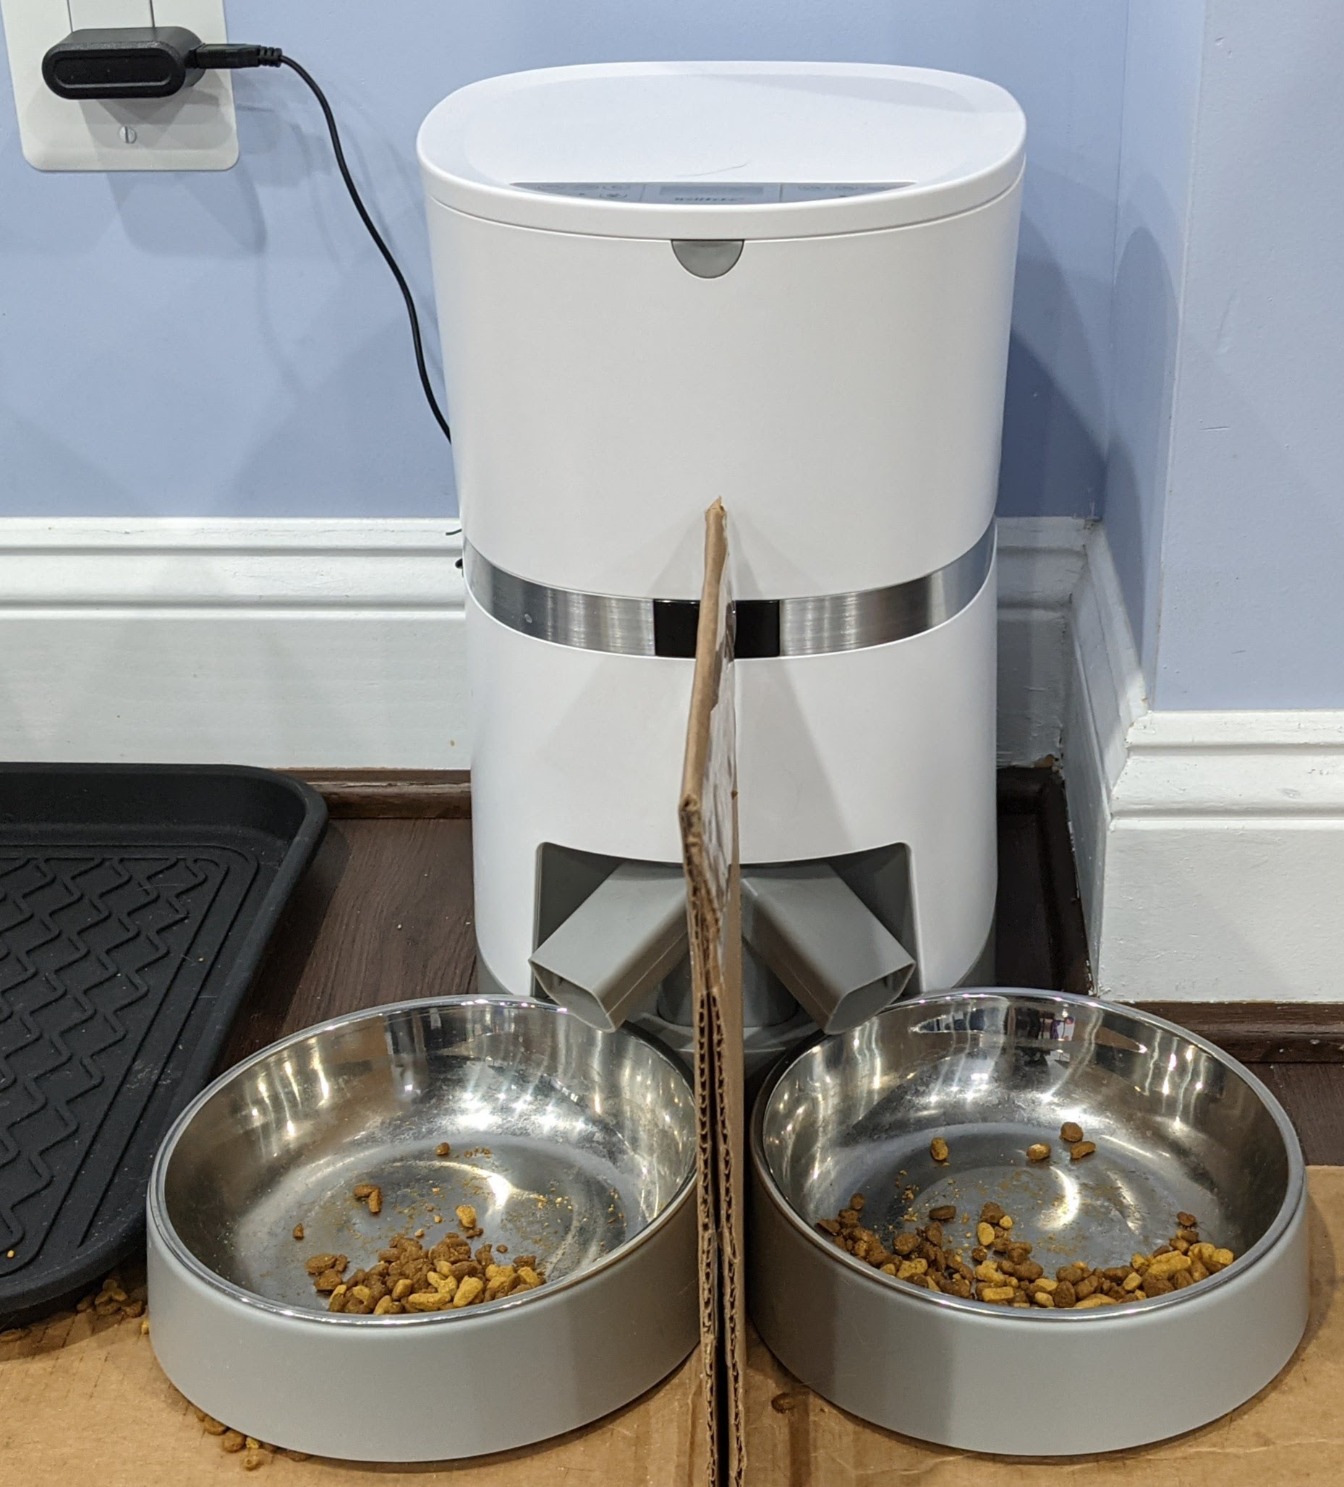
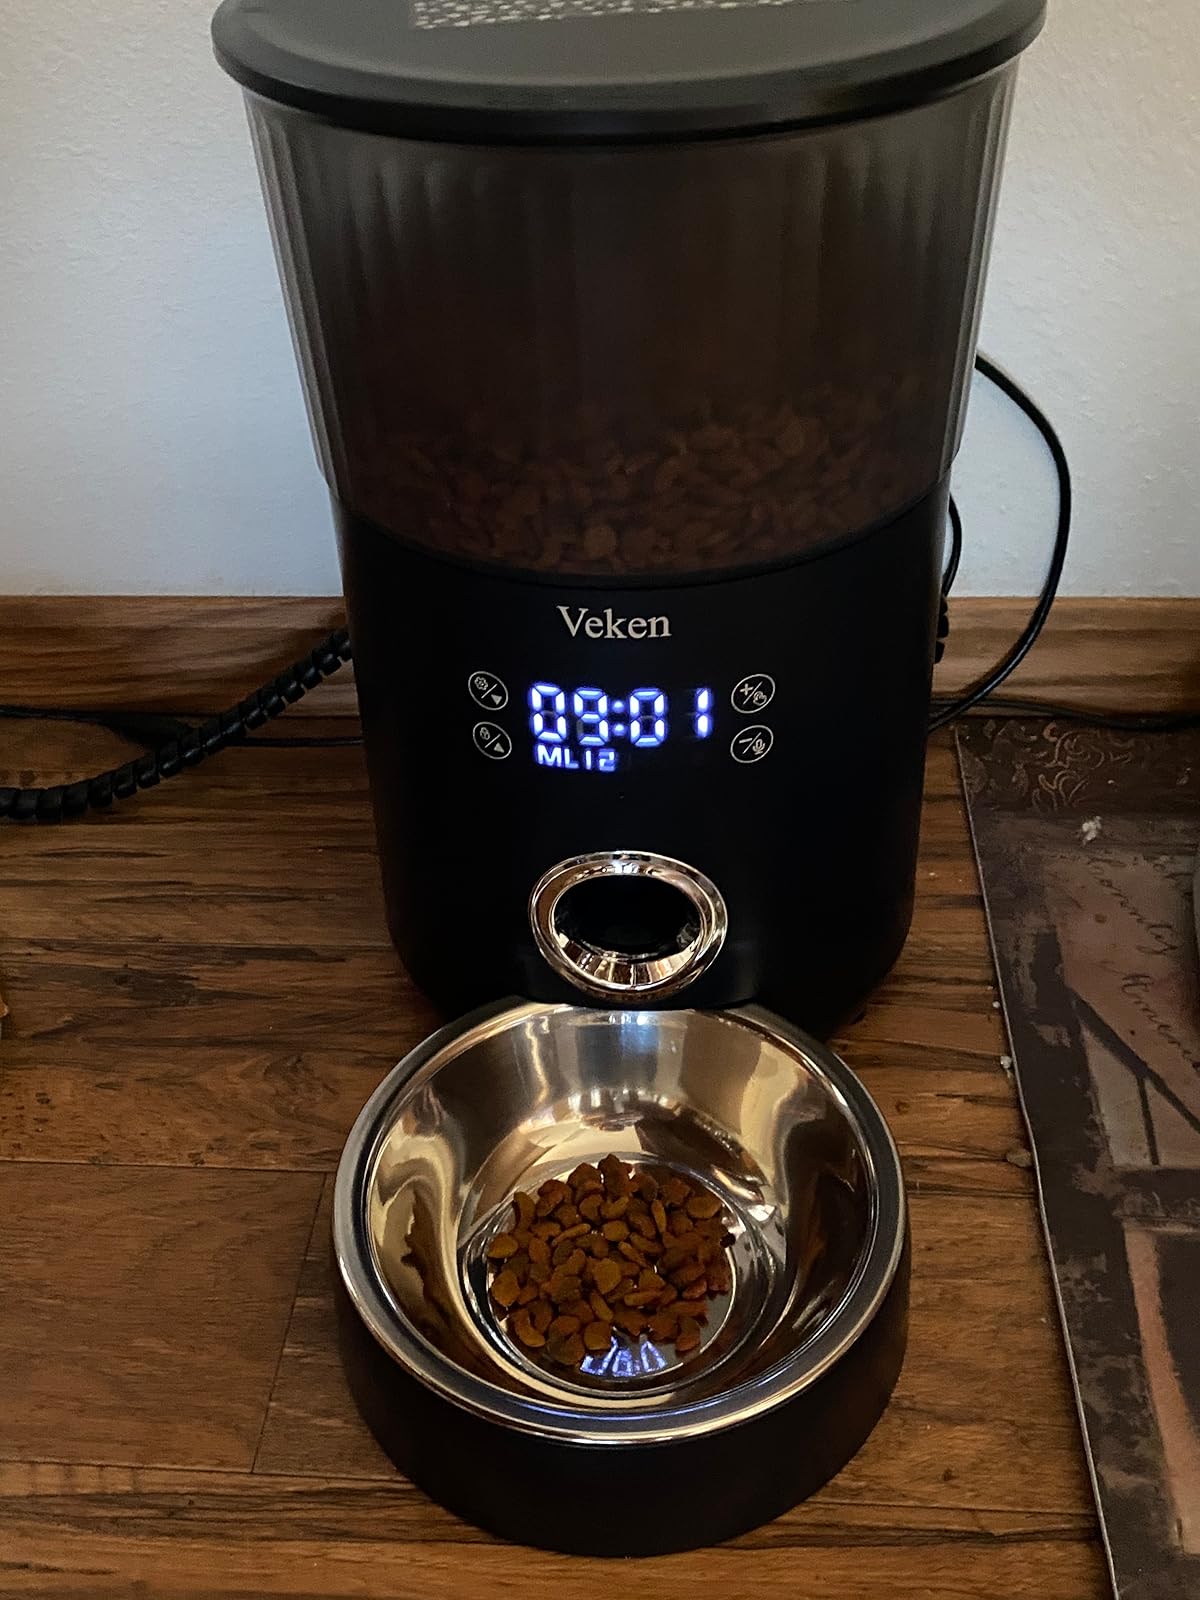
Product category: items_feeder
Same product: no